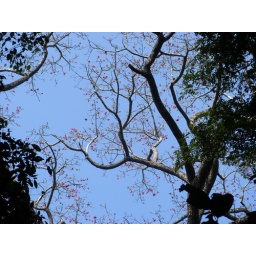
Red flowers in the tree top of the previous tree in the Periyar forest.